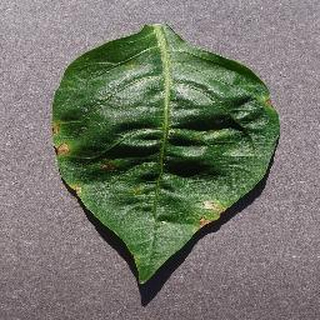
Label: bell_pepper_bacterial_spot